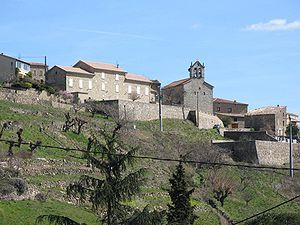
village de Chazeaux (Ardèche)
Chazeaux est une commune française, située dans le département de l'Ardèche en région Auvergne-Rhône-Alpes.